Martin Ødegaard

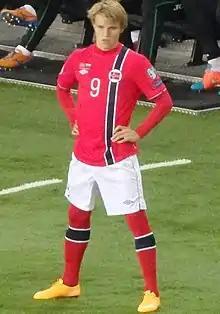
Ødegaard on his competitive debut for Norway in 2014

On Boxing Day, Ødegaard provided two assists in Arsenal's first match since the conclusion of the World Cup, a 3–1 win over West Ham. Ødegaard would win the Premier League Player of the Month award for November/December 2022. He became the first Arsenal player to win the award since September 2019. On 15 January 2023, Ødegaard's first-half strike guided Arsenal to a 2–0 win over Tottenham Hotspur, which was Arsenal's first away win against their rivals in the Premier League since 2014. On 13 March, he was awarded the "Premier League Player of the Year" award at the 2023 London Football Awards. On 2 May, Ødegaard scored a first-half brace against Chelsea, leading his team to a 3–1 victory. At the conclusion of the season, Ødegaard was voted Arsenal Player of the Season, and was also nominated for the Premier League Player of the Season, Premier League Young Player of the Season and the FWA Footballer of the Year. He was also named in the PFA Team of the Year.